Tegra

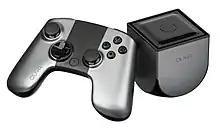
The Ouya uses a Tegra 3 T33-P-A3.

The second generation Tegra SoC has a dual-core ARM Cortex-A9 CPU, an ultra low power (ULP) GeForce GPU, a 32-bit memory controller with either LPDDR2-600 or DDR2-667 memory, a 32 KB/32 KB L1 cache per core and a shared 1 MB L2 cache. Tegra 2's Cortex A9 implementation does not include ARM's SIMD extension, NEON. There is a version of the Tegra 2 SoC supporting 3D displays; this SoC uses a higher clocked CPU and GPU.